Hongū Station

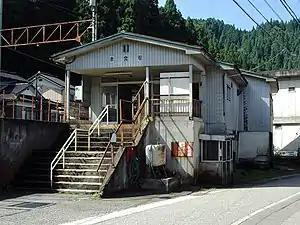
Hongū Station in August 2008

is a railway station in the city of Toyama, Toyama Prefecture, Japan, operated by the private railway operator Toyama Chihō Railway.